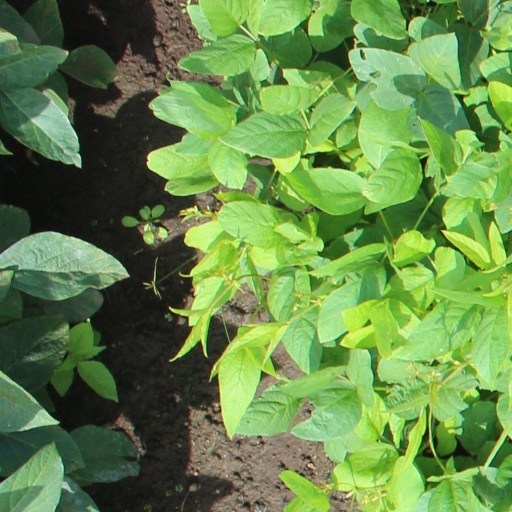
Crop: soybean